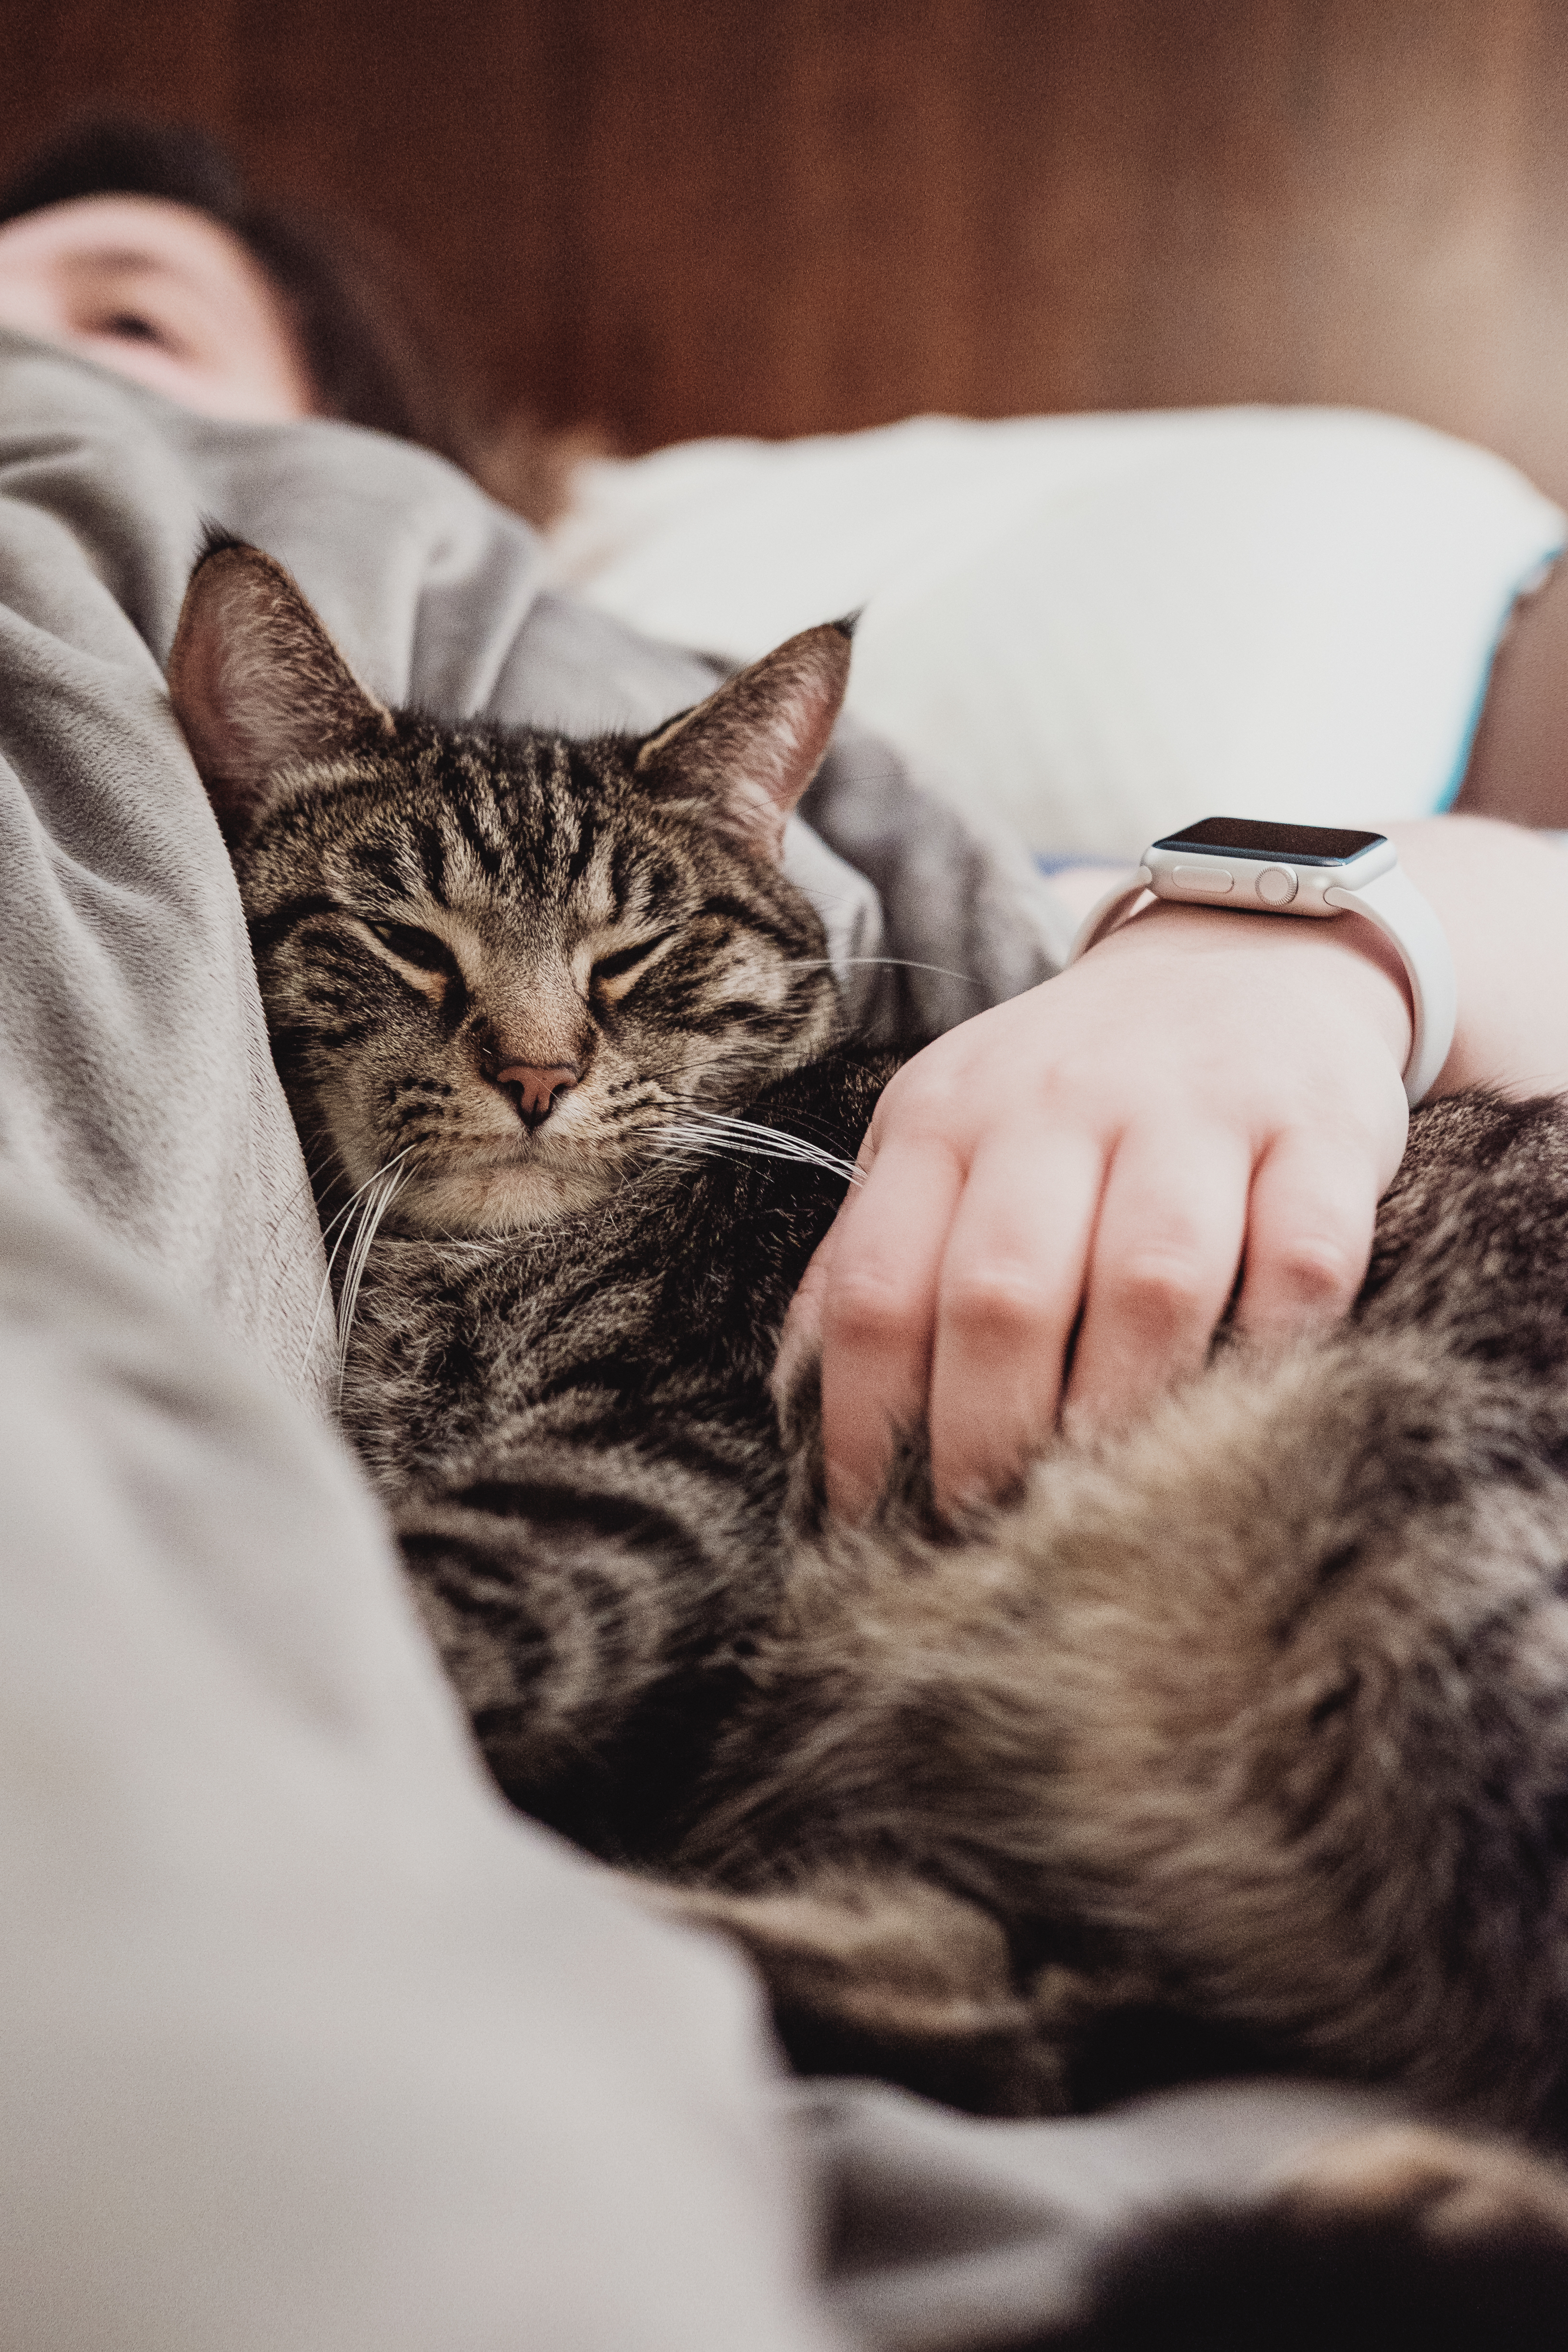
pet, kitten, cat, feline, tabby, mammal, nap, close up, nose, whiskers, sleep, skin, vertebrate, bengal, small to medium sized cats, cat like mammal